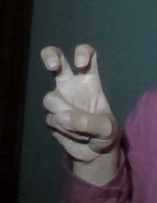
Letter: toot